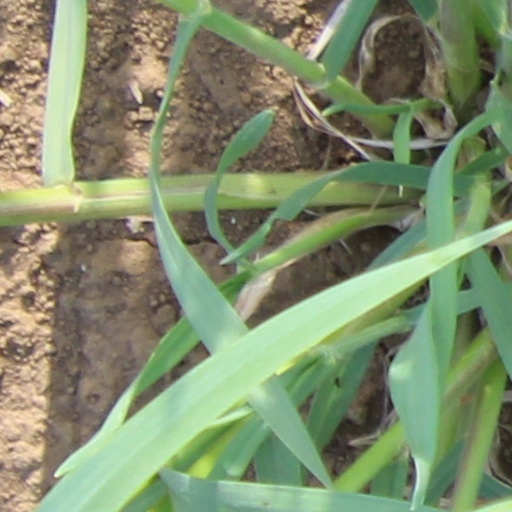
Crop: wheat